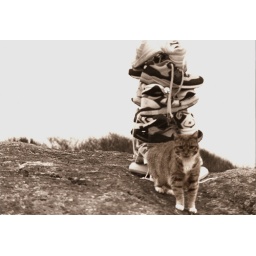
While I was building a shoe &amp;quot;tower&amp;quot;, Kitty was a stranger who happened along by accident; I was quick with the shutter release.